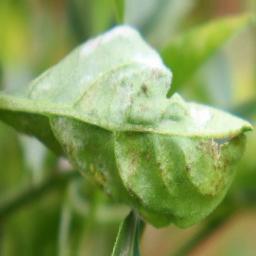
Label: powdery mildew